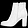
Label: Ankle boot